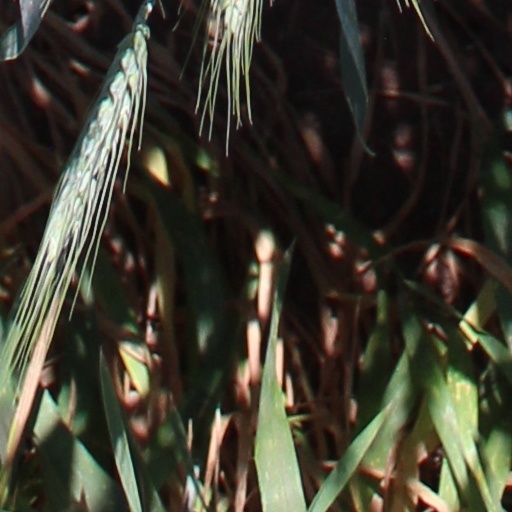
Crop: wheat